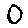
Label: 0